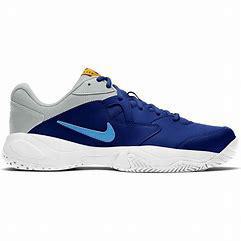
Brand: Nike
Model: Court Lite 2